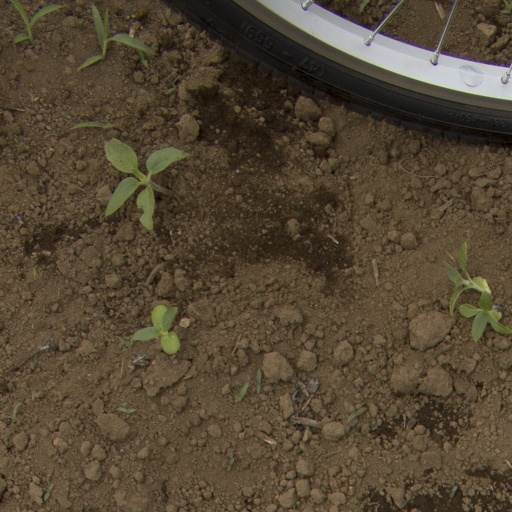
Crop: Jerusalem artichoke